2017–18 South Pacific cyclone season

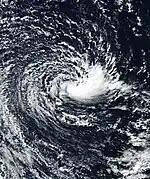
Subtropical Cyclone "Lexi" near Chile on May 7

During December 16, Tropical Disturbance 02F developed within a trough of low pressure, about to the northeast of the island of Futuna. During the following day, Tropical Disturbance 03F developed along the same trough of low pressure about to the southeast of the island of Wallis. Over the next couple of days, the disturbances moved southeastwards into areas of high vertical wind shear, before they were last noted during December 18 and 19 as they dissipated to the southeast of Samoa.